Adamu Tafawa Balewa College of Education

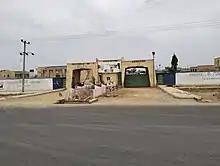
Adamu Tafawa Balewa College of Education Kangere

The Adamu Tafawa Balewa College of Education is a state government higher education institution located in Kangere, Bauchi State, Nigeria. The current provost is Adamu Magaji Yanbuga.